Sodium chloride

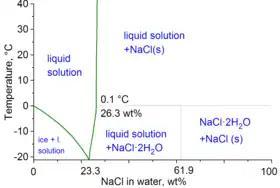
Phase diagram of water–NaCl mixture

The attraction between the Na and Cl ions in the solid is so strong that only highly polar solvents like water dissolve NaCl well.